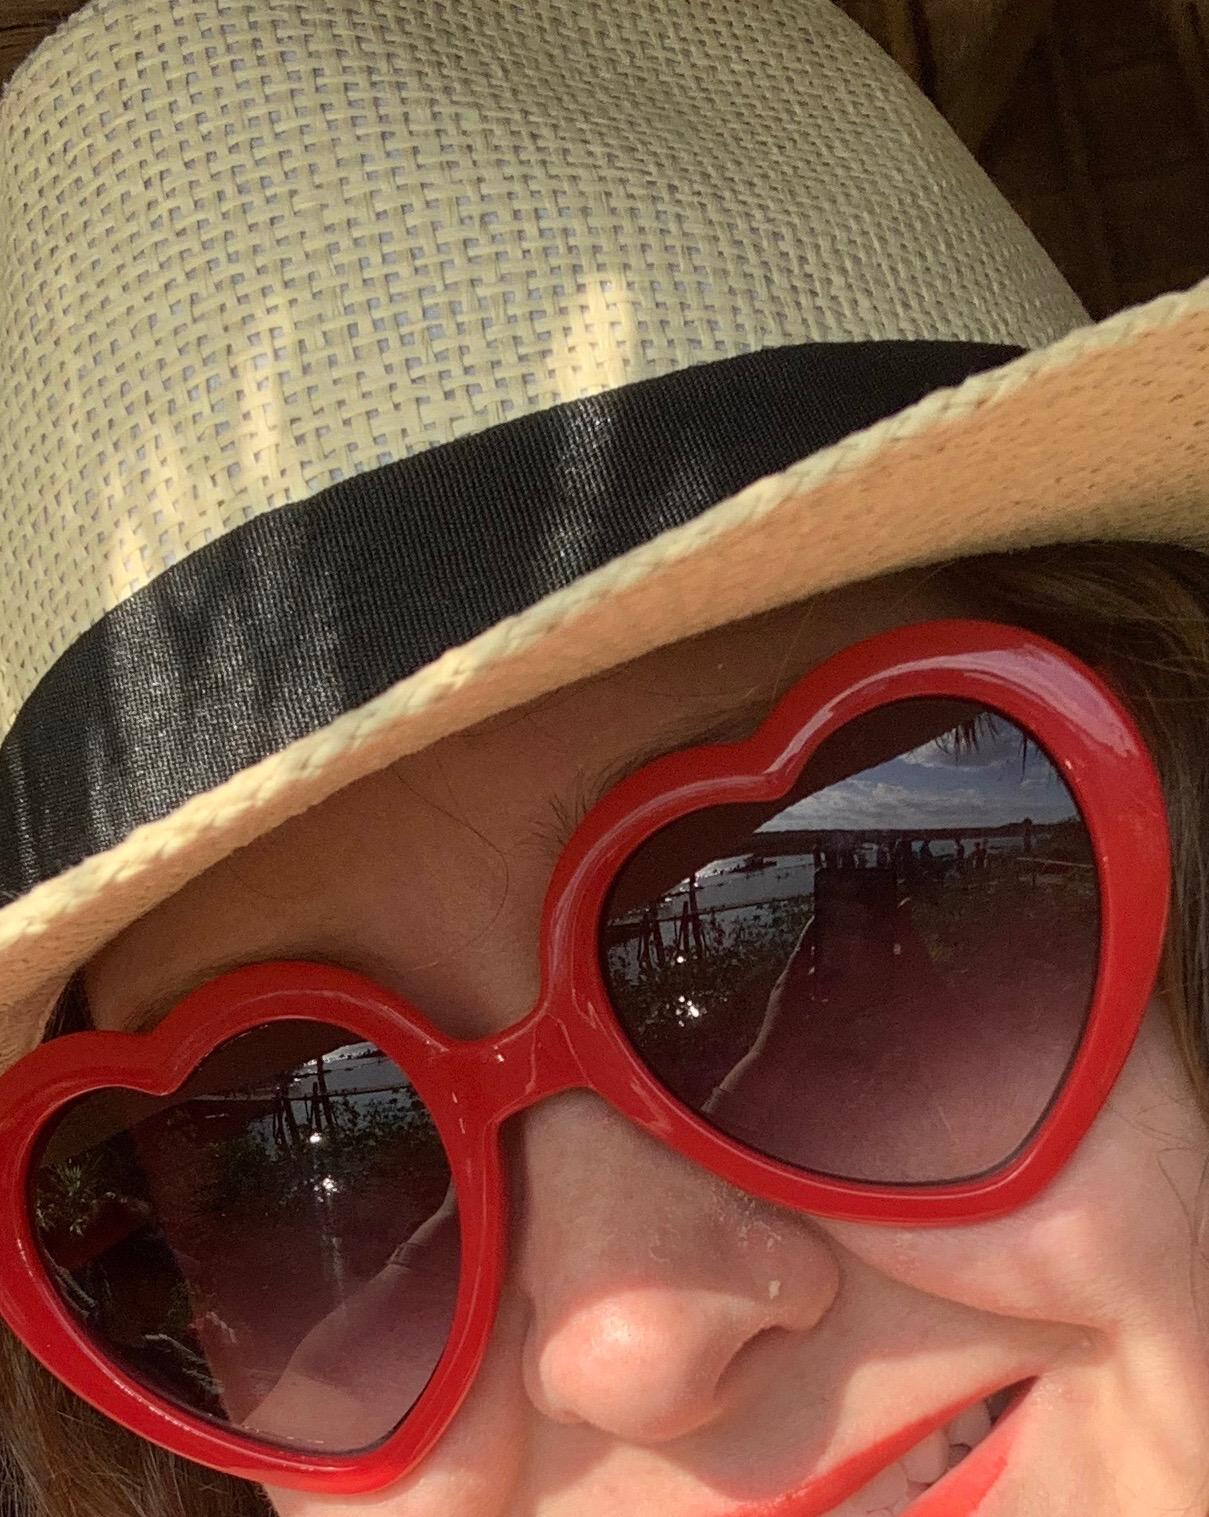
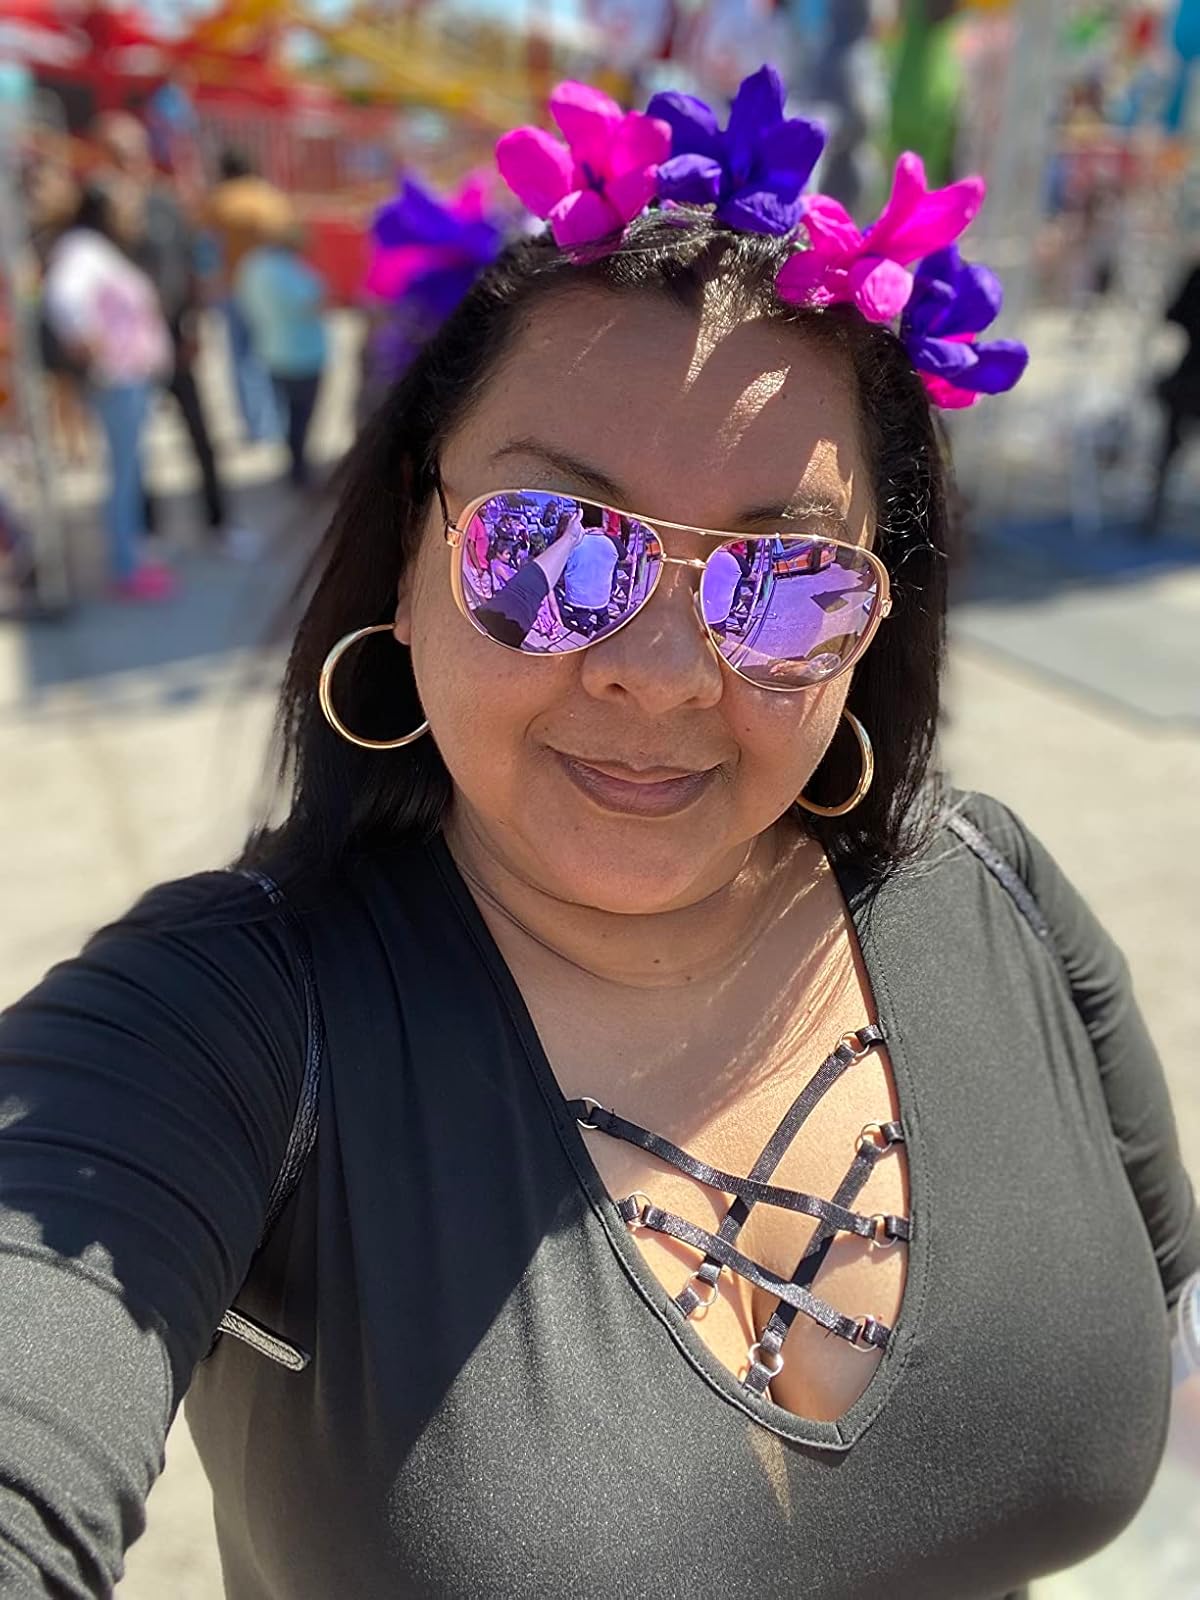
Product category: accessories_sunglasses
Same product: no